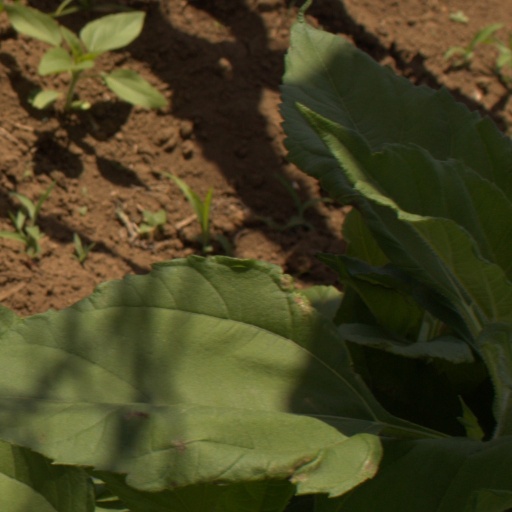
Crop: Jerusalem artichoke